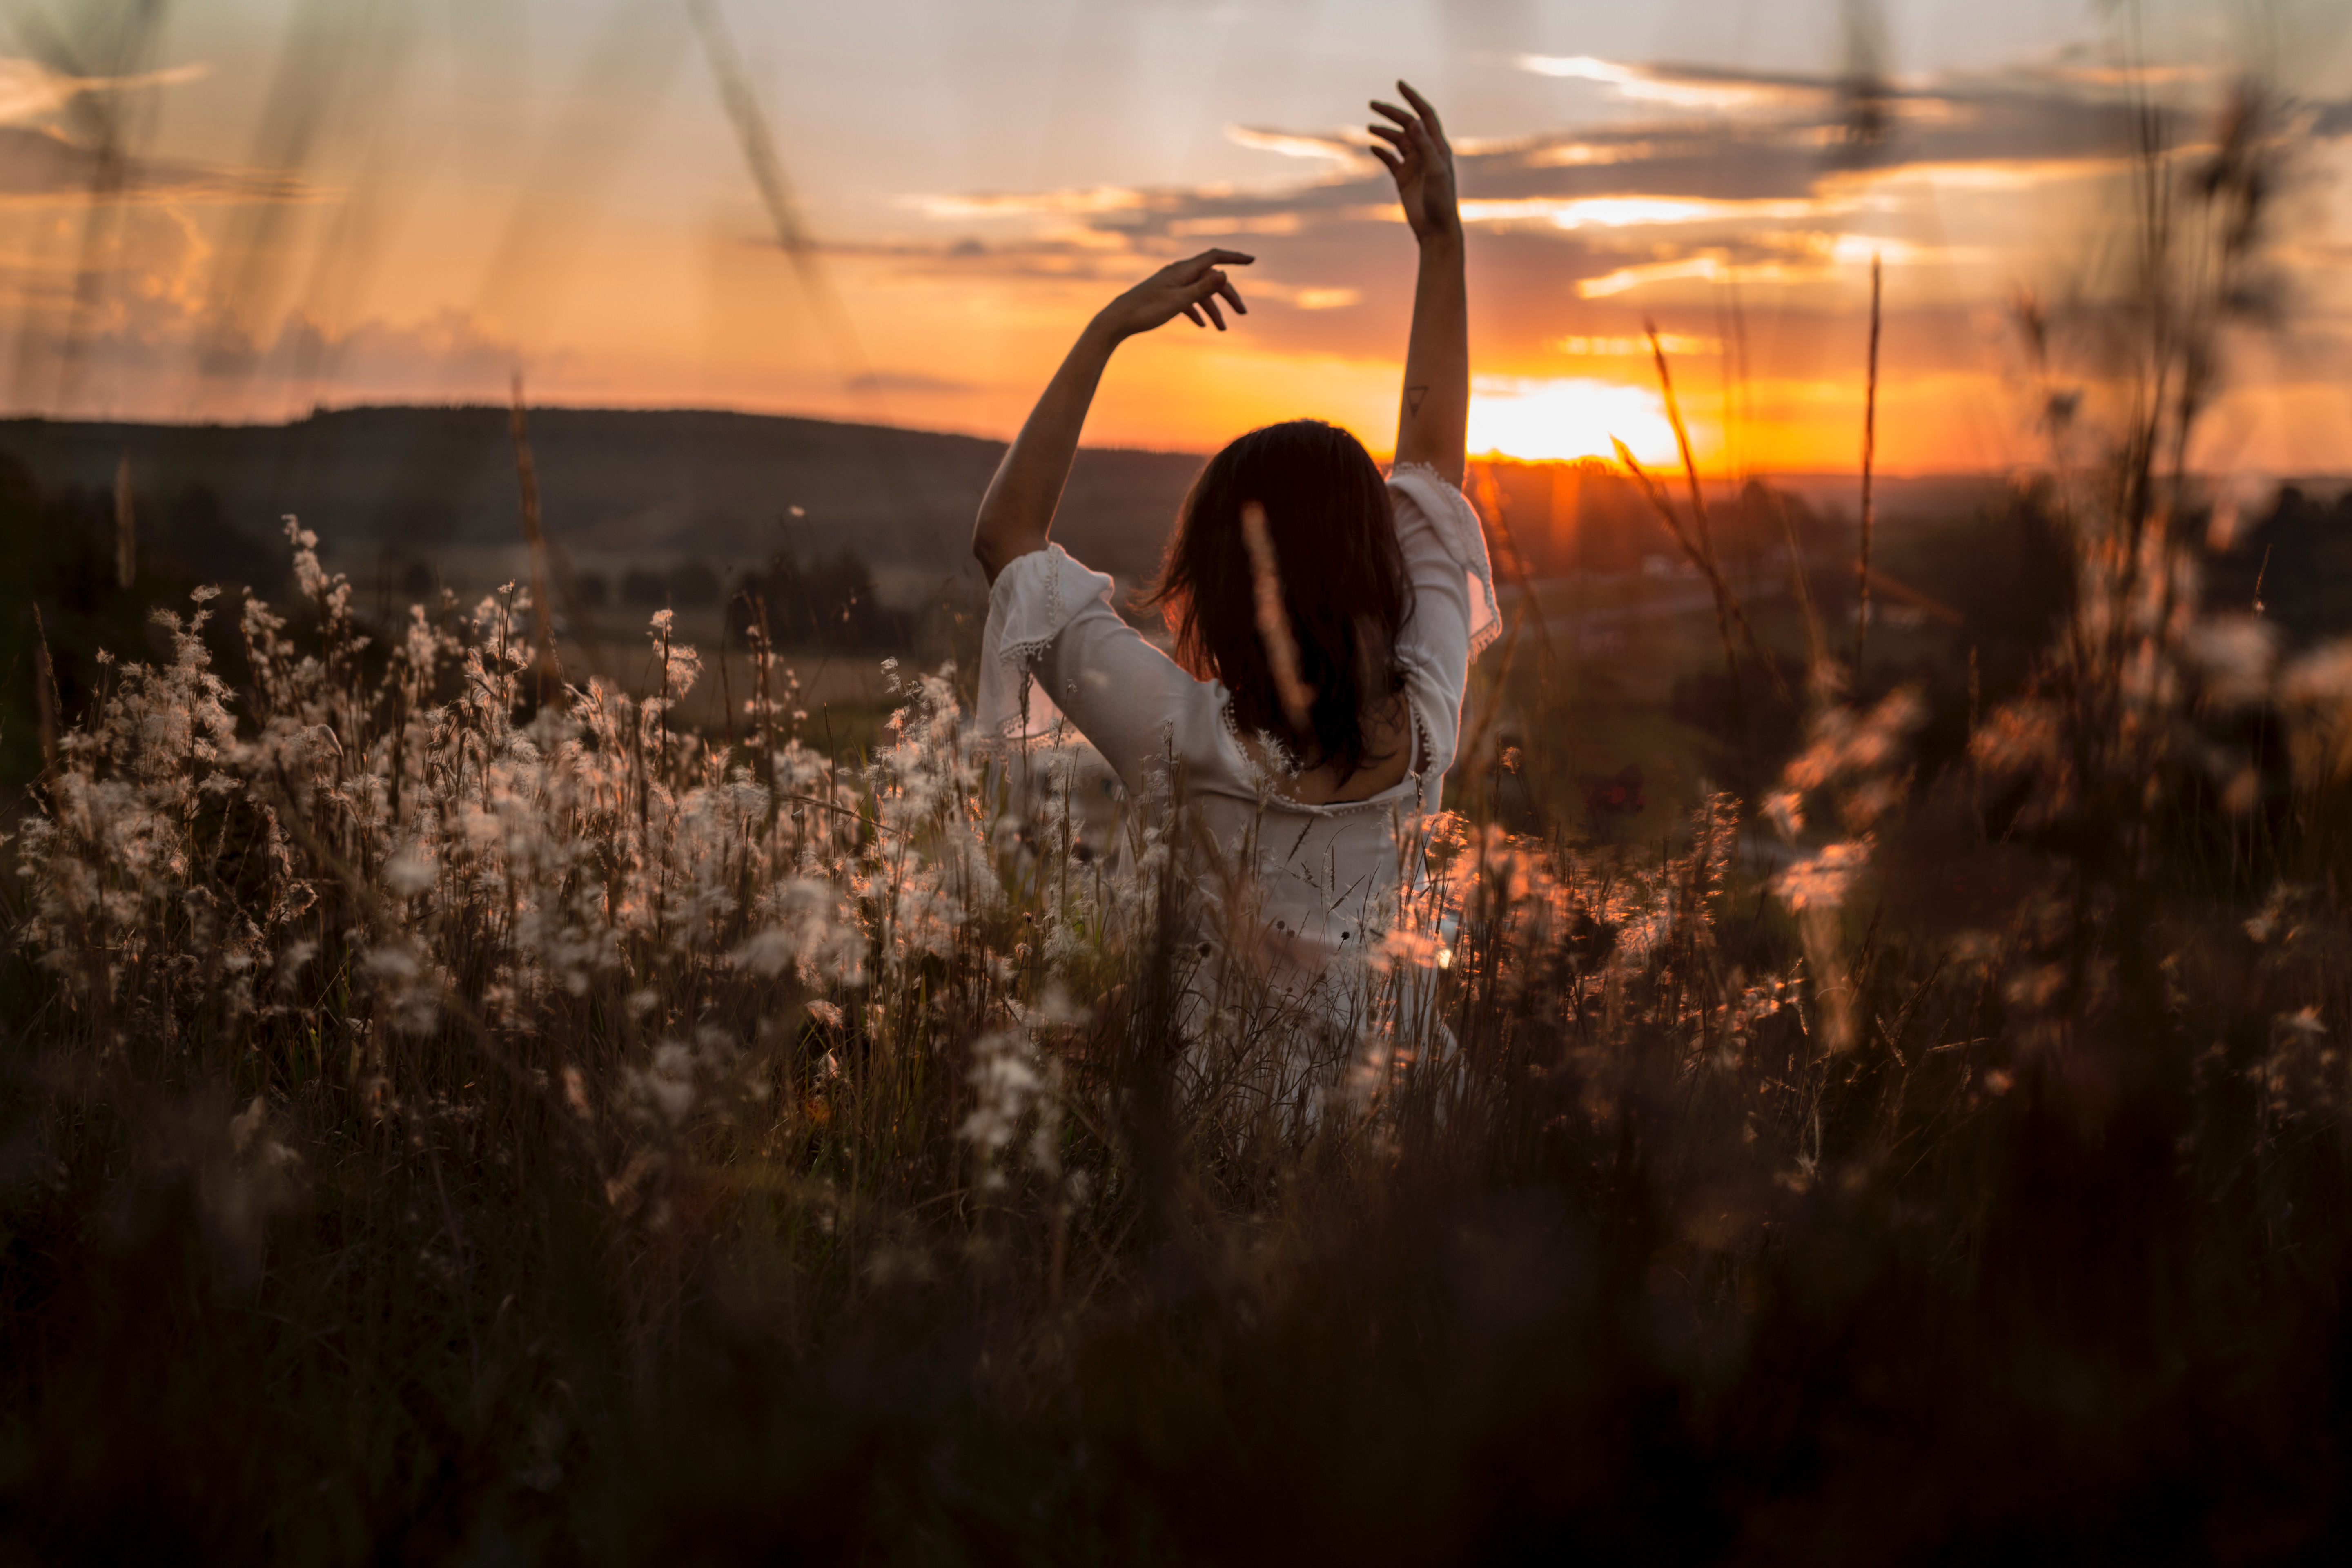
bird, woman, sunset, sunlight, morning, female, evening, reflection, long grass, autumn, darkness, lady, water bird, arms raised, computer wallpaper